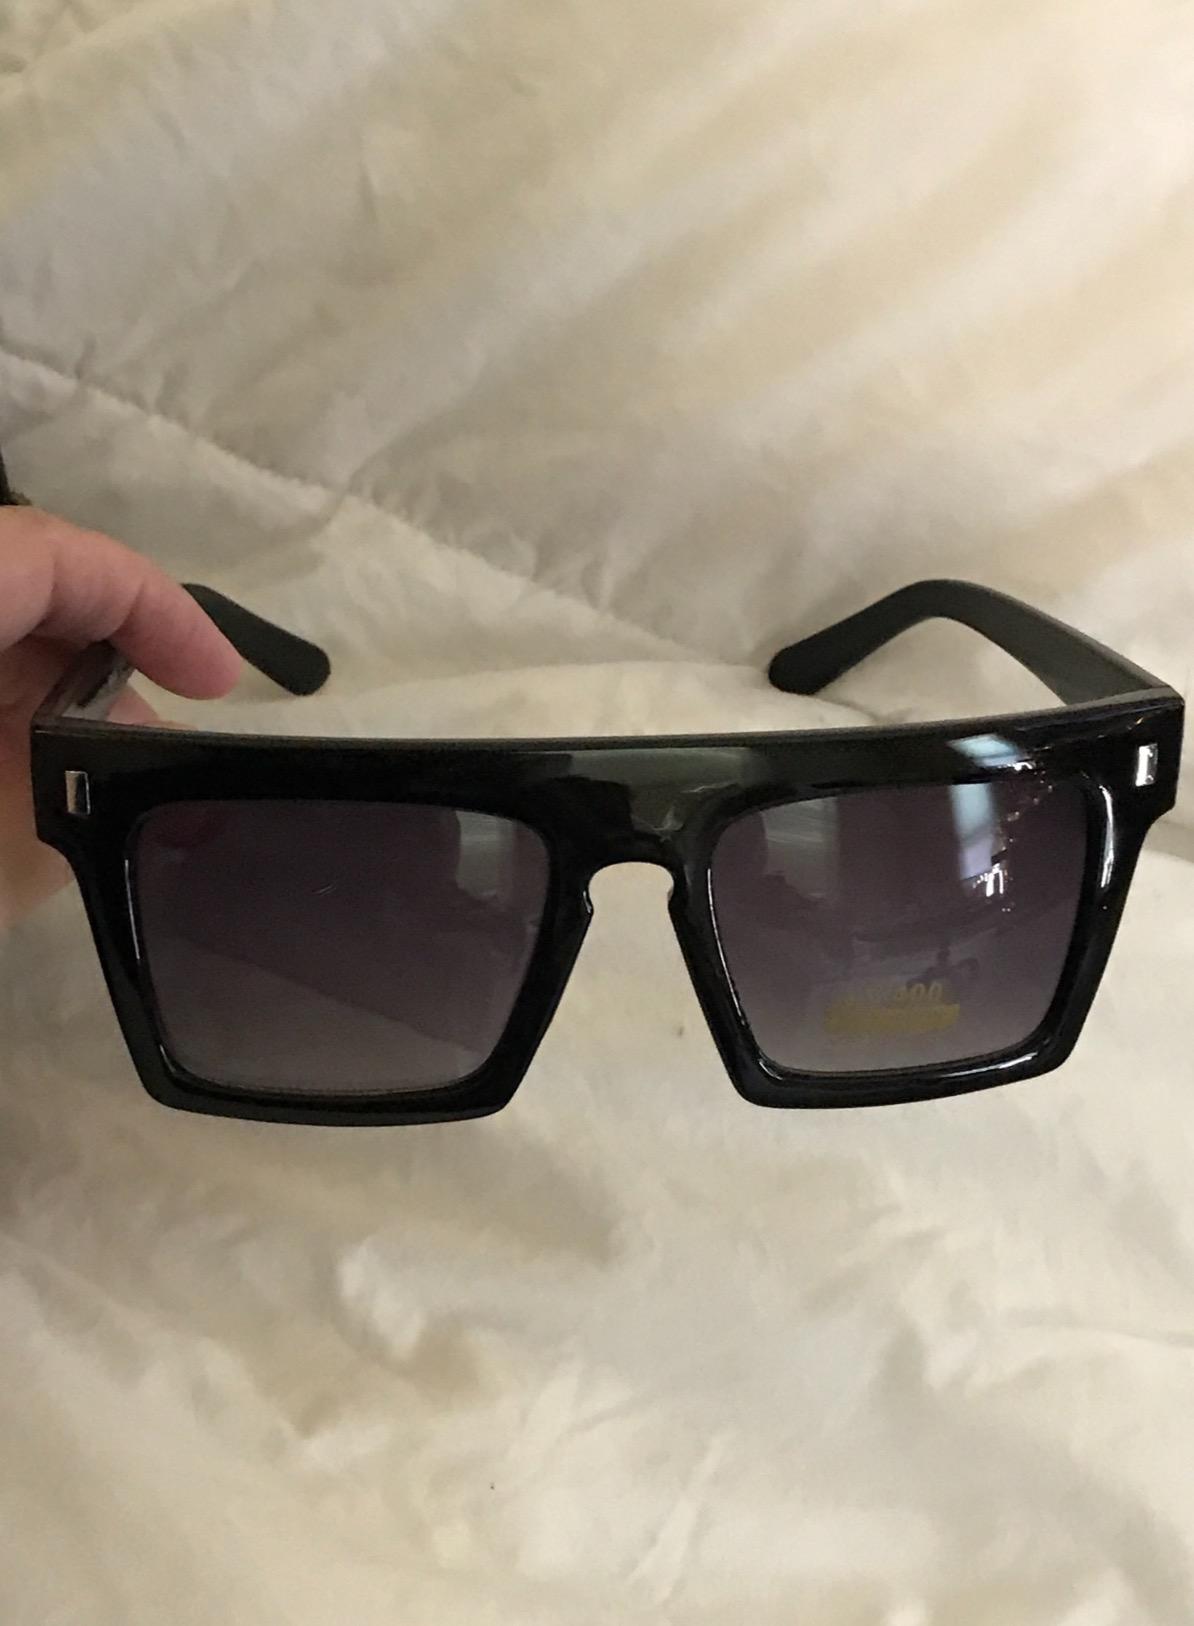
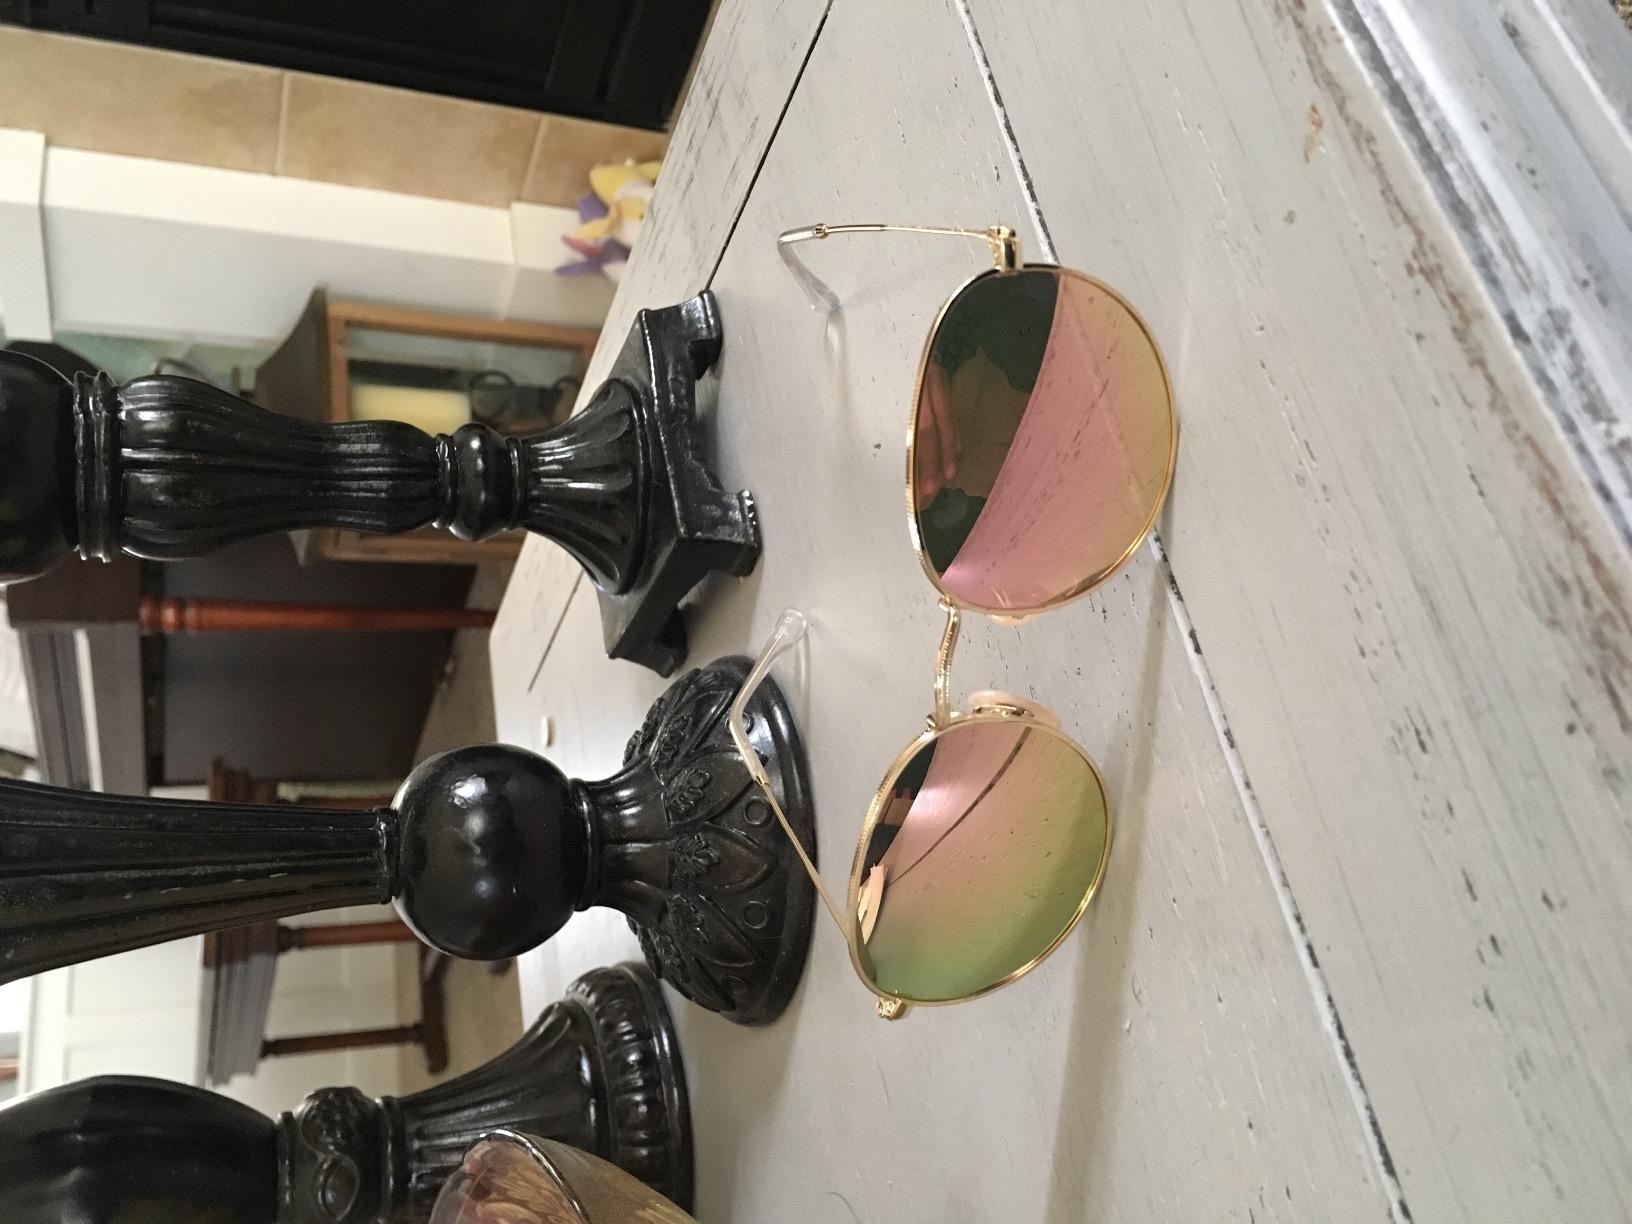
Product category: accessories_sunglasses
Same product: no